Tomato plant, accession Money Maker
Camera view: horizontal (90 deg, fisheye); turntable rotation: 180 degrees
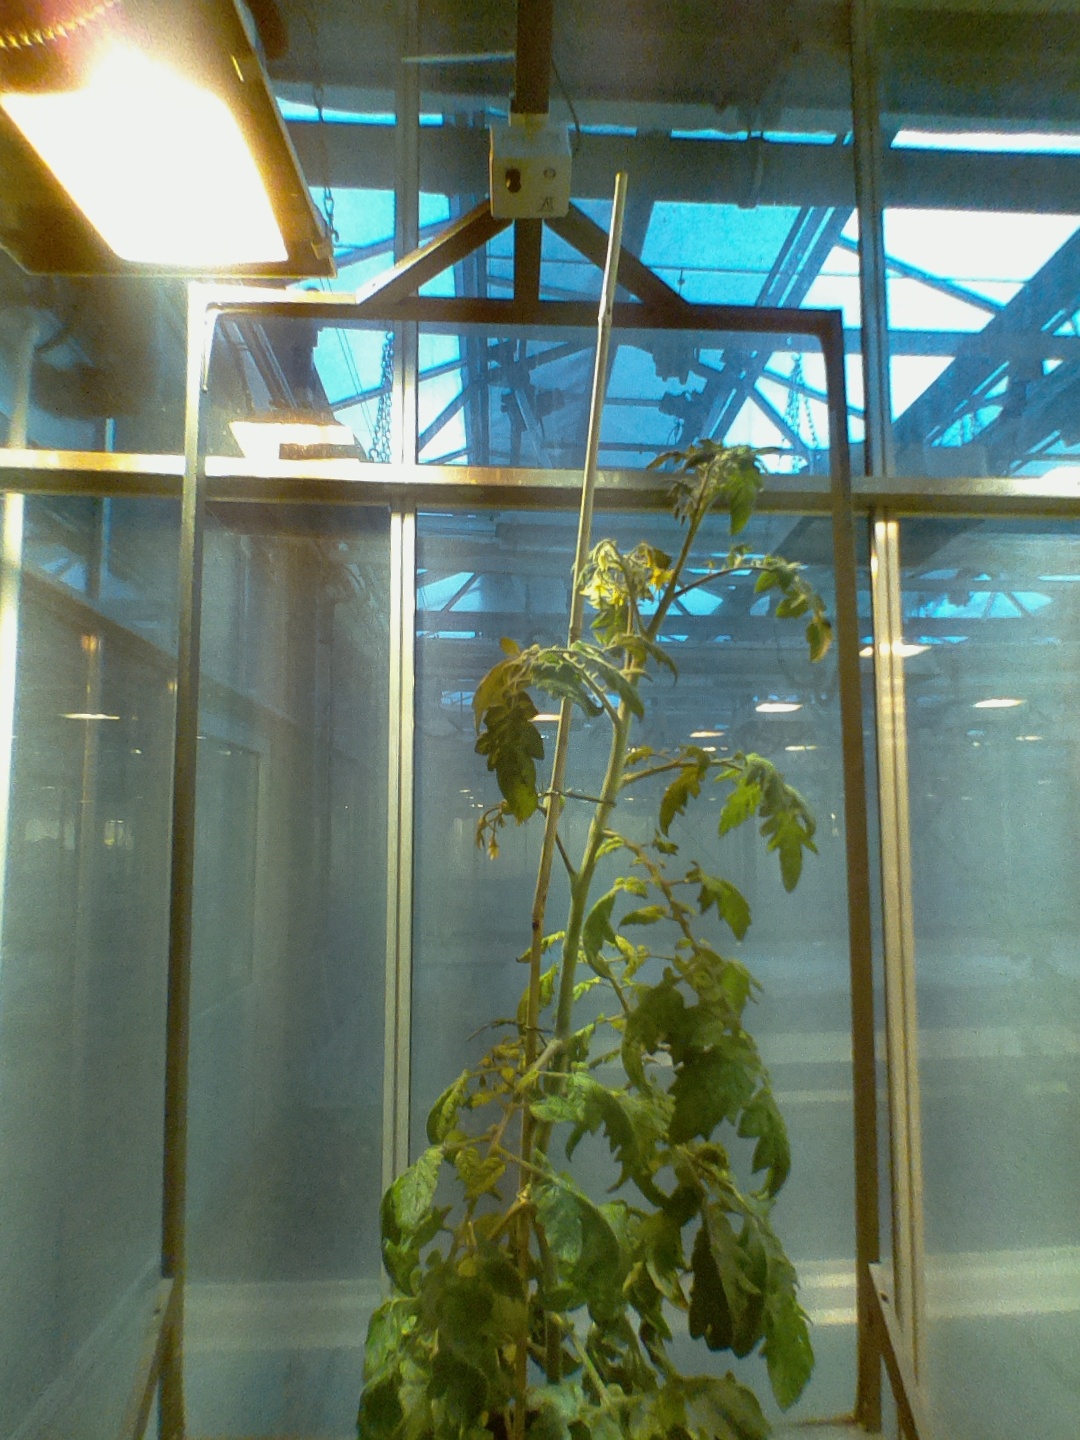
BBCH growth stage 71: 10%-20% of final fruit size